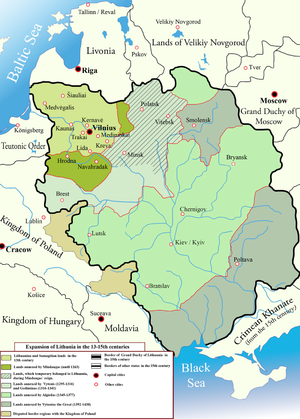
Les Lituaniens sont un peuple balte établi en Lituanie.
L' archidiocèse de Moguilev est un archidiocèse catholique romain de rite latin qui couvrait tout l'Empire russe sauf des diocèses particuliers.
La Biélorussie est l'un des derniers États de l'Europe à s'être constitué comme nation, comme les Biélorusses eux-mêmes n'ont été considérés qu'à partir du XXᵉ siècle comme un véritable peuple. Ainsi, les différentes appellations usitées au cours des siècles indiquent une foncière incertitude d'identité et de statut du pays, incertitude toujours sensible.
L'histoire de la Lituanie commence véritablement avec l'unification des tribus lituaniennes de religion balte par Mindaugas, au milieu du XIIIᵉ siècle, en vue de lutter contre les chevaliers teutoniques et les chevaliers porte-glaives venus les christianiser par la force. À partir du règne de Vytenis, qui débute vers 1290, et jusqu'au début du XVᵉ siècle, le grand-duché de Lituanie profite de la dislocation de la Rus' de Kiev et de l'affaiblissement de la Horde d'or tatare pour réunir sous son sceptre les petites principautés slaves du bassin du Dniepr, s'étendant jusqu'au Dniestr et à la mer Noire, atteinte en 1412. Pendant ce temps la foi balte recule au profit du catholicisme ou de l'orthodoxie.